That Night

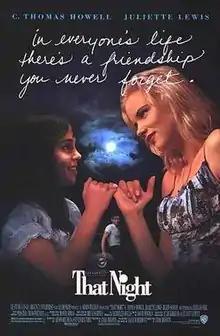
Theatrical release poster

That Night (originally titled One Hot Summer) is a 1992 American coming-of-age romantic drama film written and directed by Craig Bolotin and starring C. Thomas Howell and Juliette Lewis. It is based on the 1987 novel of the same name by Alice McDermott.